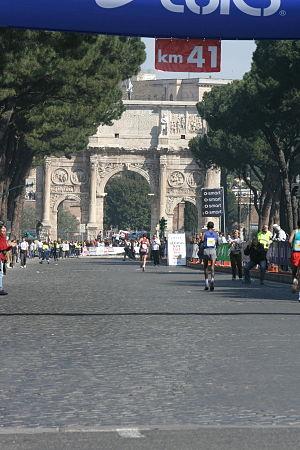
Le Marathon de Rome est une course d'une distance classique de 42,195 km dans la ville de Rome, en Italie. La première édition de l’épreuve a eu lieu en 1982.